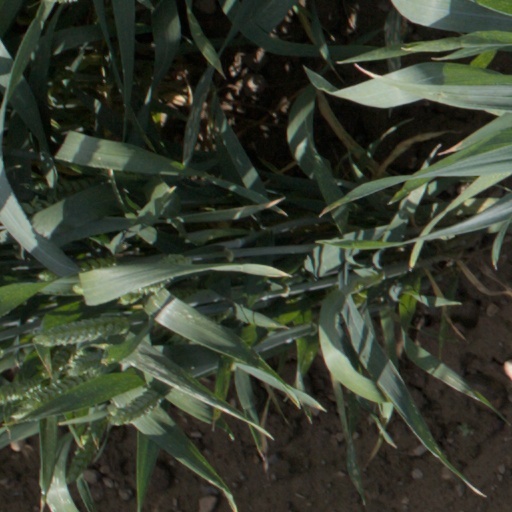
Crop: wheat